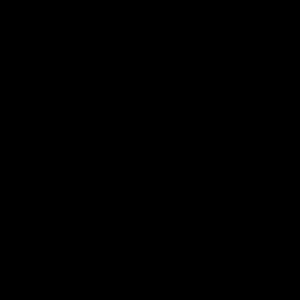
Les xanthates ou dithiocarbonates sont les sels et esters de l'« acide xanthique ». Le chimiste danois William Christopher Zeise les a découverts en 1823.